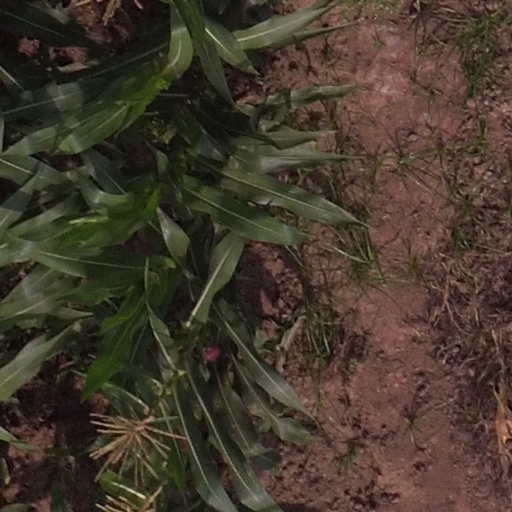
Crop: maize; corn